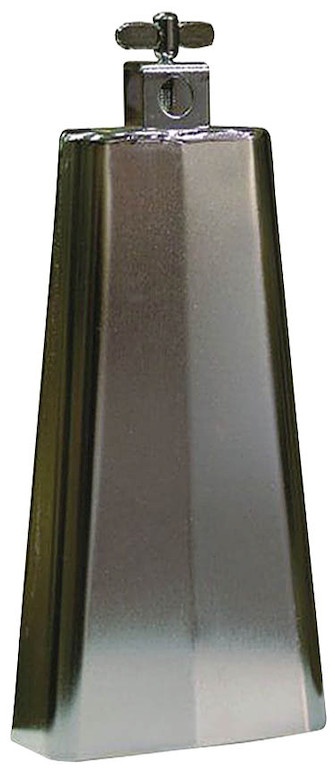
Percussion Plus Chrome 7In Cowbell
Chrome 7in. Cowbell Publisher: Percussion Plus Category: Drums & Percussion Series: Percussion Plus Drums Format: General Merchandise Chrome 7in. Cowbell Inventory # : 00775706 UPC: 717070004769 ISBN: Width: 4.5" Length: 8.75" Height: 2.25" Product Weight: 1.3 lbs.
Brand: Percussion Plus
Category: Arts & Entertainment > Hobbies & Creative Arts > Musical Instruments > Percussion > Hand Percussion > Musical Cowbells